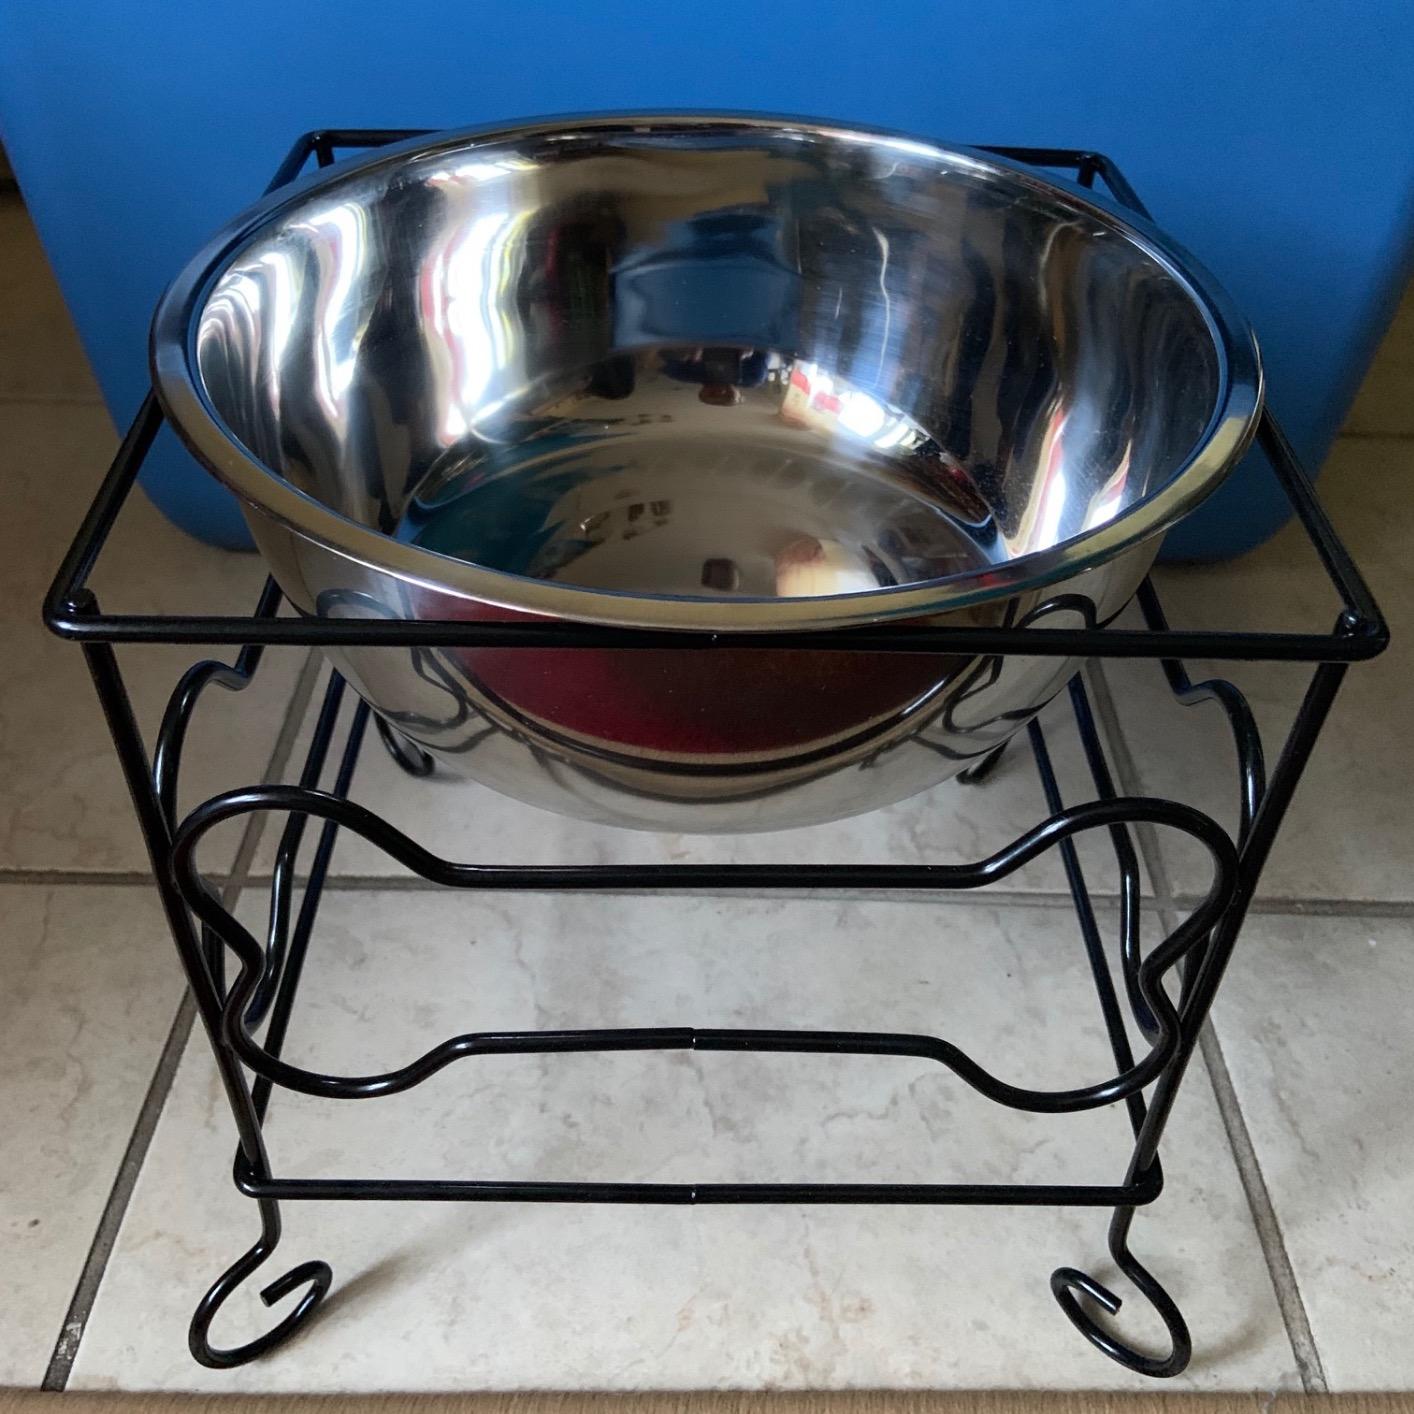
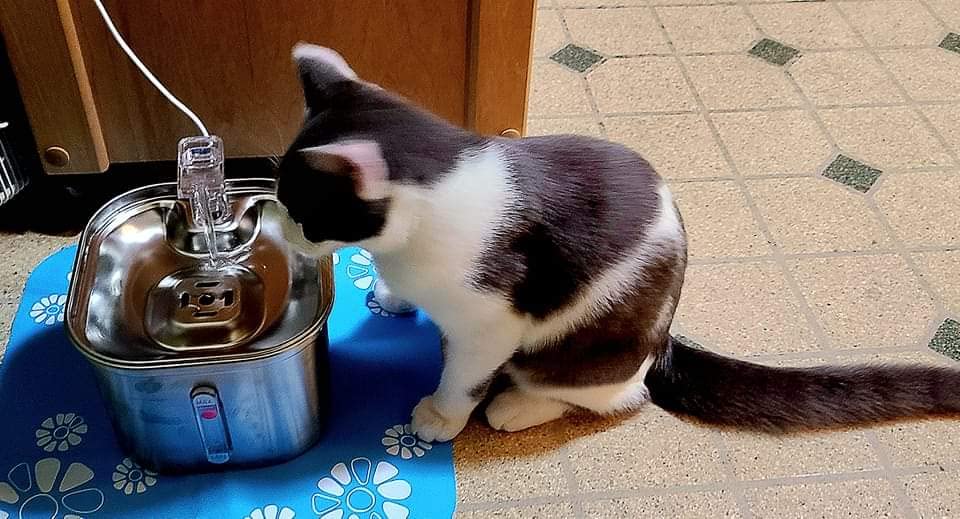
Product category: items_bowl
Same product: no